Bernardo Buil

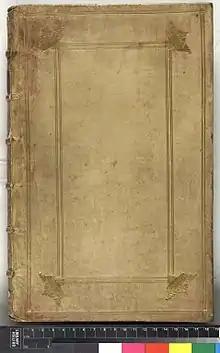
"Nova typis transacta navigatio novi orbis Indiæ occidentalis", upper cover

The "1911 Encyclopædia Britannica" states that twelve missionaries accompanied the second Columbus expedition of 1493, under the orders of Bernardo Buil, a Benedictine. On January 6, 1494 Buil conducted the first mass held in the New World, in a temporary church on La Isabela. James Reston, who calls him a Benedictine monk, says that Buil took a hard line against the Taíno leader Guacanagaríx, arguing for his execution. Later Buil returned from the Indies, and was one of those accusing Columbus of harshness and inconsistency. He resumed work as a diplomat.